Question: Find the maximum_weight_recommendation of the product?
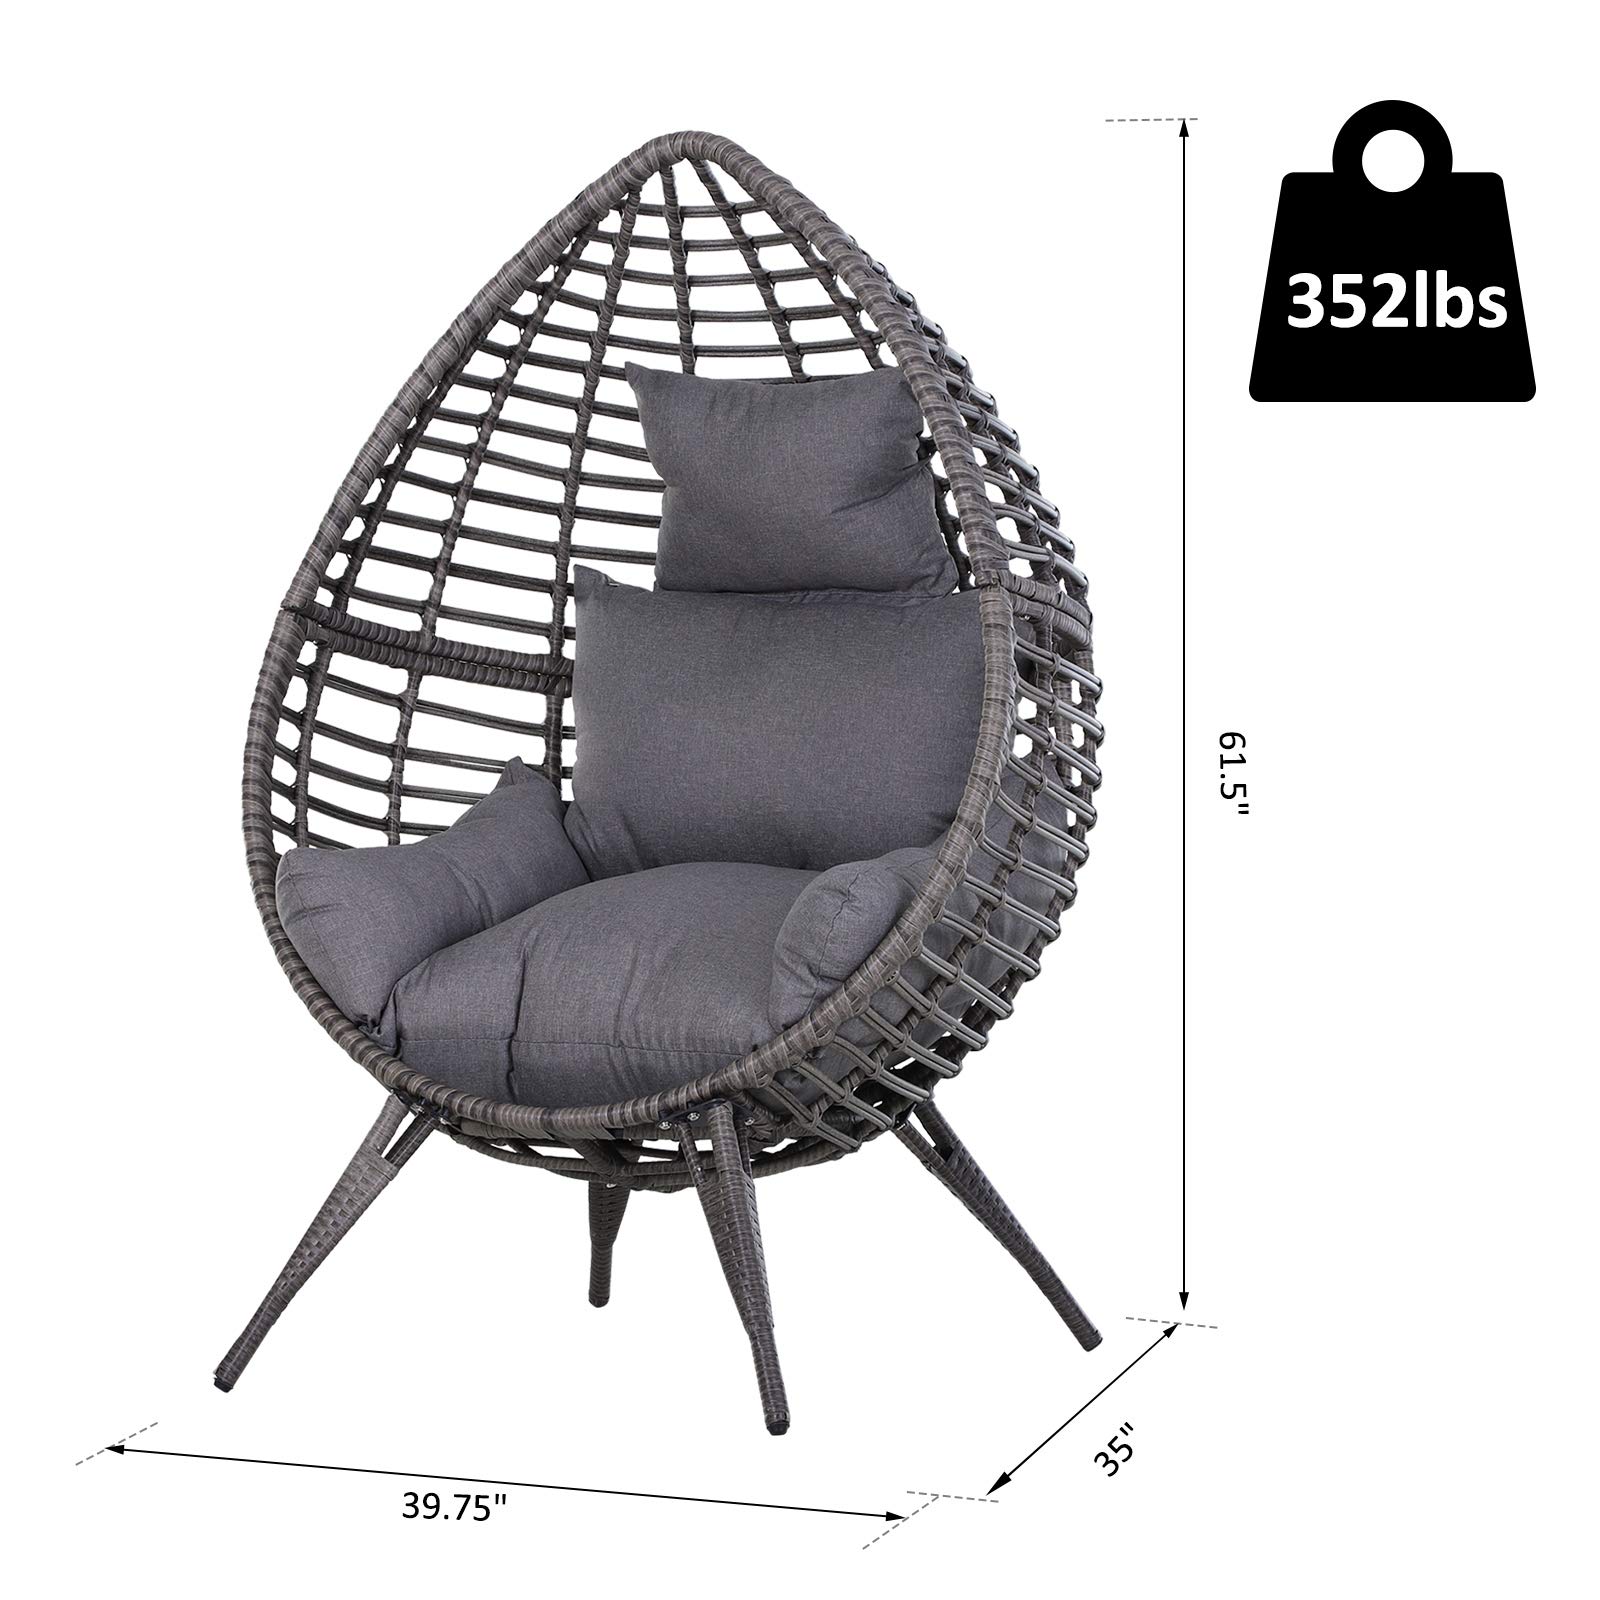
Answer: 352.0 pound